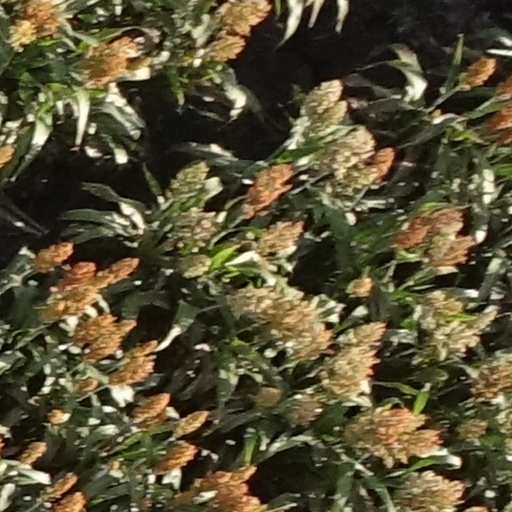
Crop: sorghum